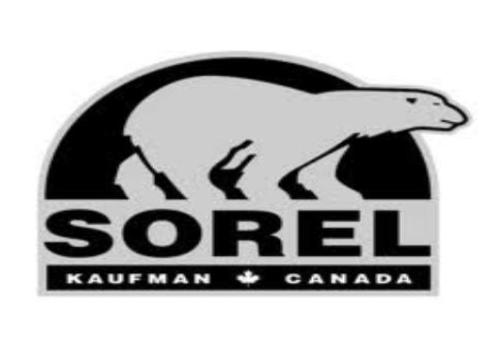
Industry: Clothes